Monmouth Rebellion

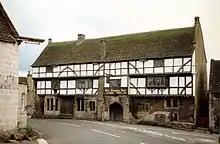
The George Inn at Norton St Philip

Feversham aimed to contain the rebels in the South West until the rest of his forces, including three battalions of British mercenaries sent by William III of Orange from Holland, arrived. In the light of propaganda suggesting the rebels had an army of 40,000 and that 500 royalist troops had been lost at Norton St Philip, Feversham was ordered to engage Monmouth's forces. On 30 June the final parts of Feversham's army, including his artillery, arrived and eventually Monmouth was pushed back via Shepton Mallet to the Somerset Levels, where Alfred the Great had found refuge in his conflicts with the Vikings. Becoming hemmed in at Bridgwater on 3 July, he ordered his troops to fortify the town.